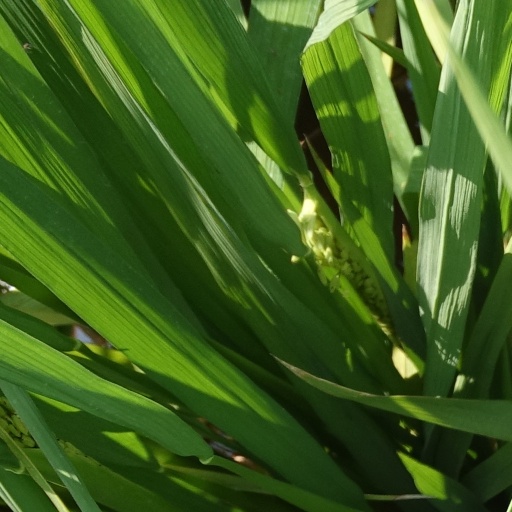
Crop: rice